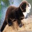
Label: otter